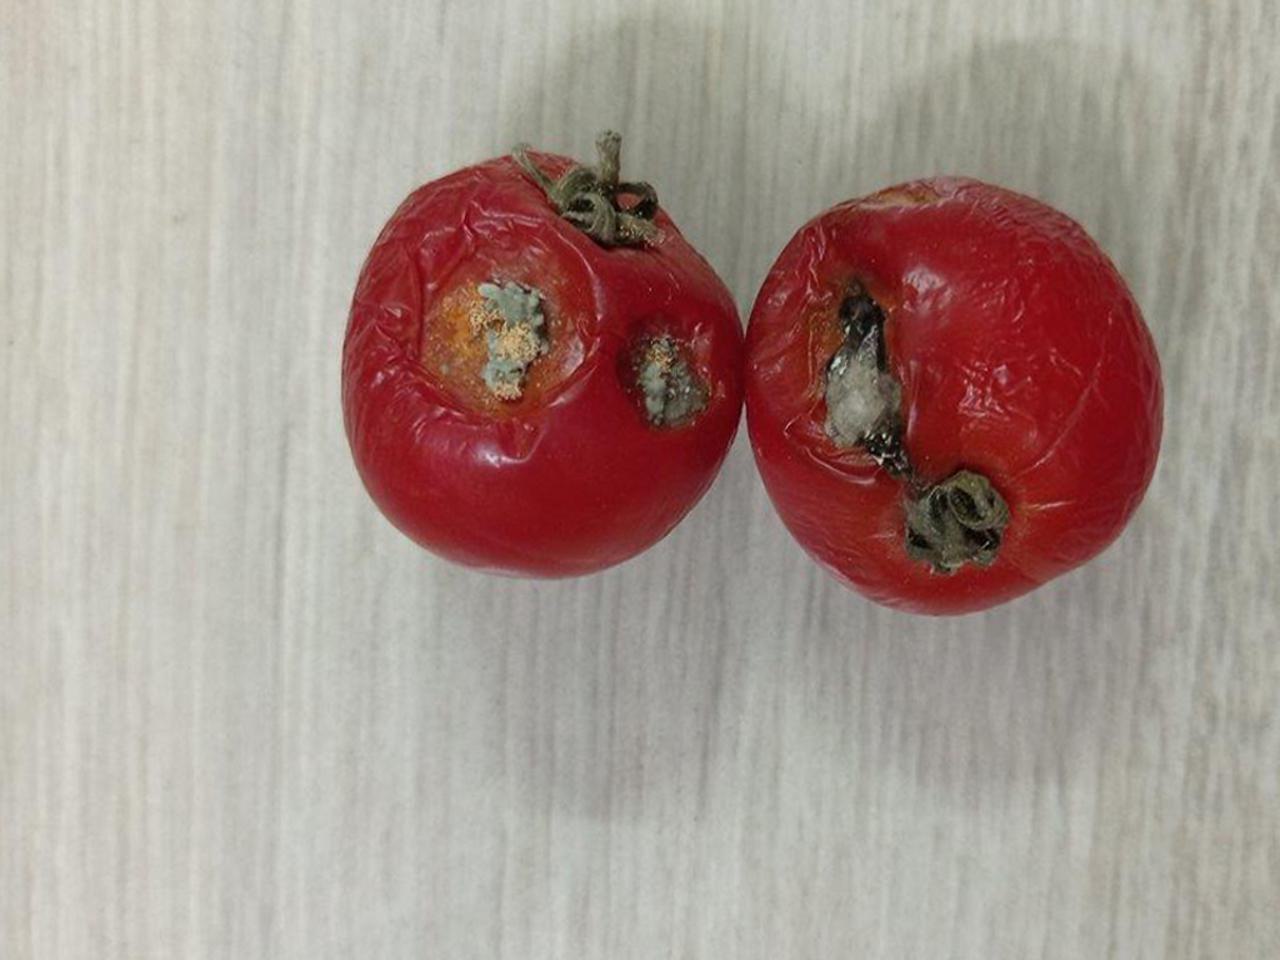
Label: Rotten